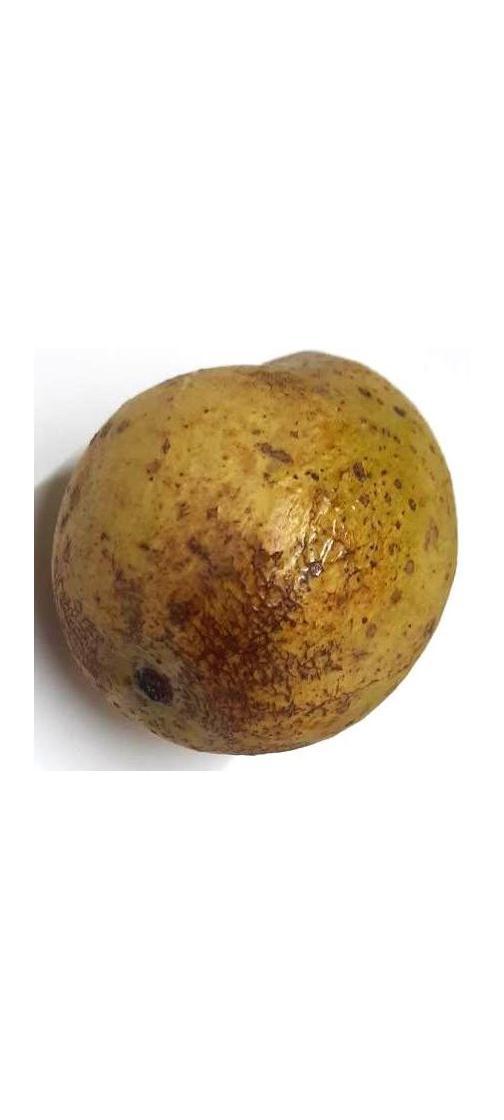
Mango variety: Gourmoti